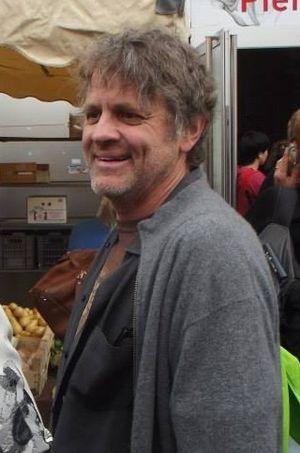
Chris Wedge au Festival International du Film d'Animation d'Annecy le 12 juin 2013
John Christian Wedge dit Chris Wedge, né le 20 mars 1957 à Binghamton, est un réalisateur, producteur, animateur et scénariste américain, particulièrement connu pour avoir réalisé les films d'animation L'Âge de glace et Robots, avec pour co-réalisateur le brésilien Carlos Saldanha. On le connaît aussi pour être l'interprète de Scrat. Il a également participé à l’animation du premier film par ordinateur, Tron, chez Walt Disney Pictures, ainsi qu’aux effets spéciaux du film Bienvenue chez Joe chez 20th Century Studios On le connaît également pour être le co-fondateur du studio d’animation Blue Sky Studios.